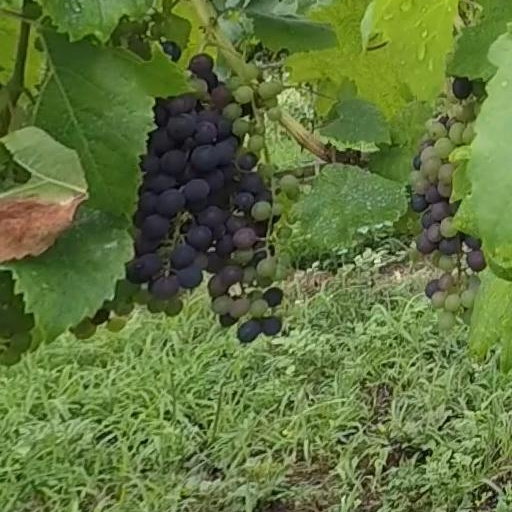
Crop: grape